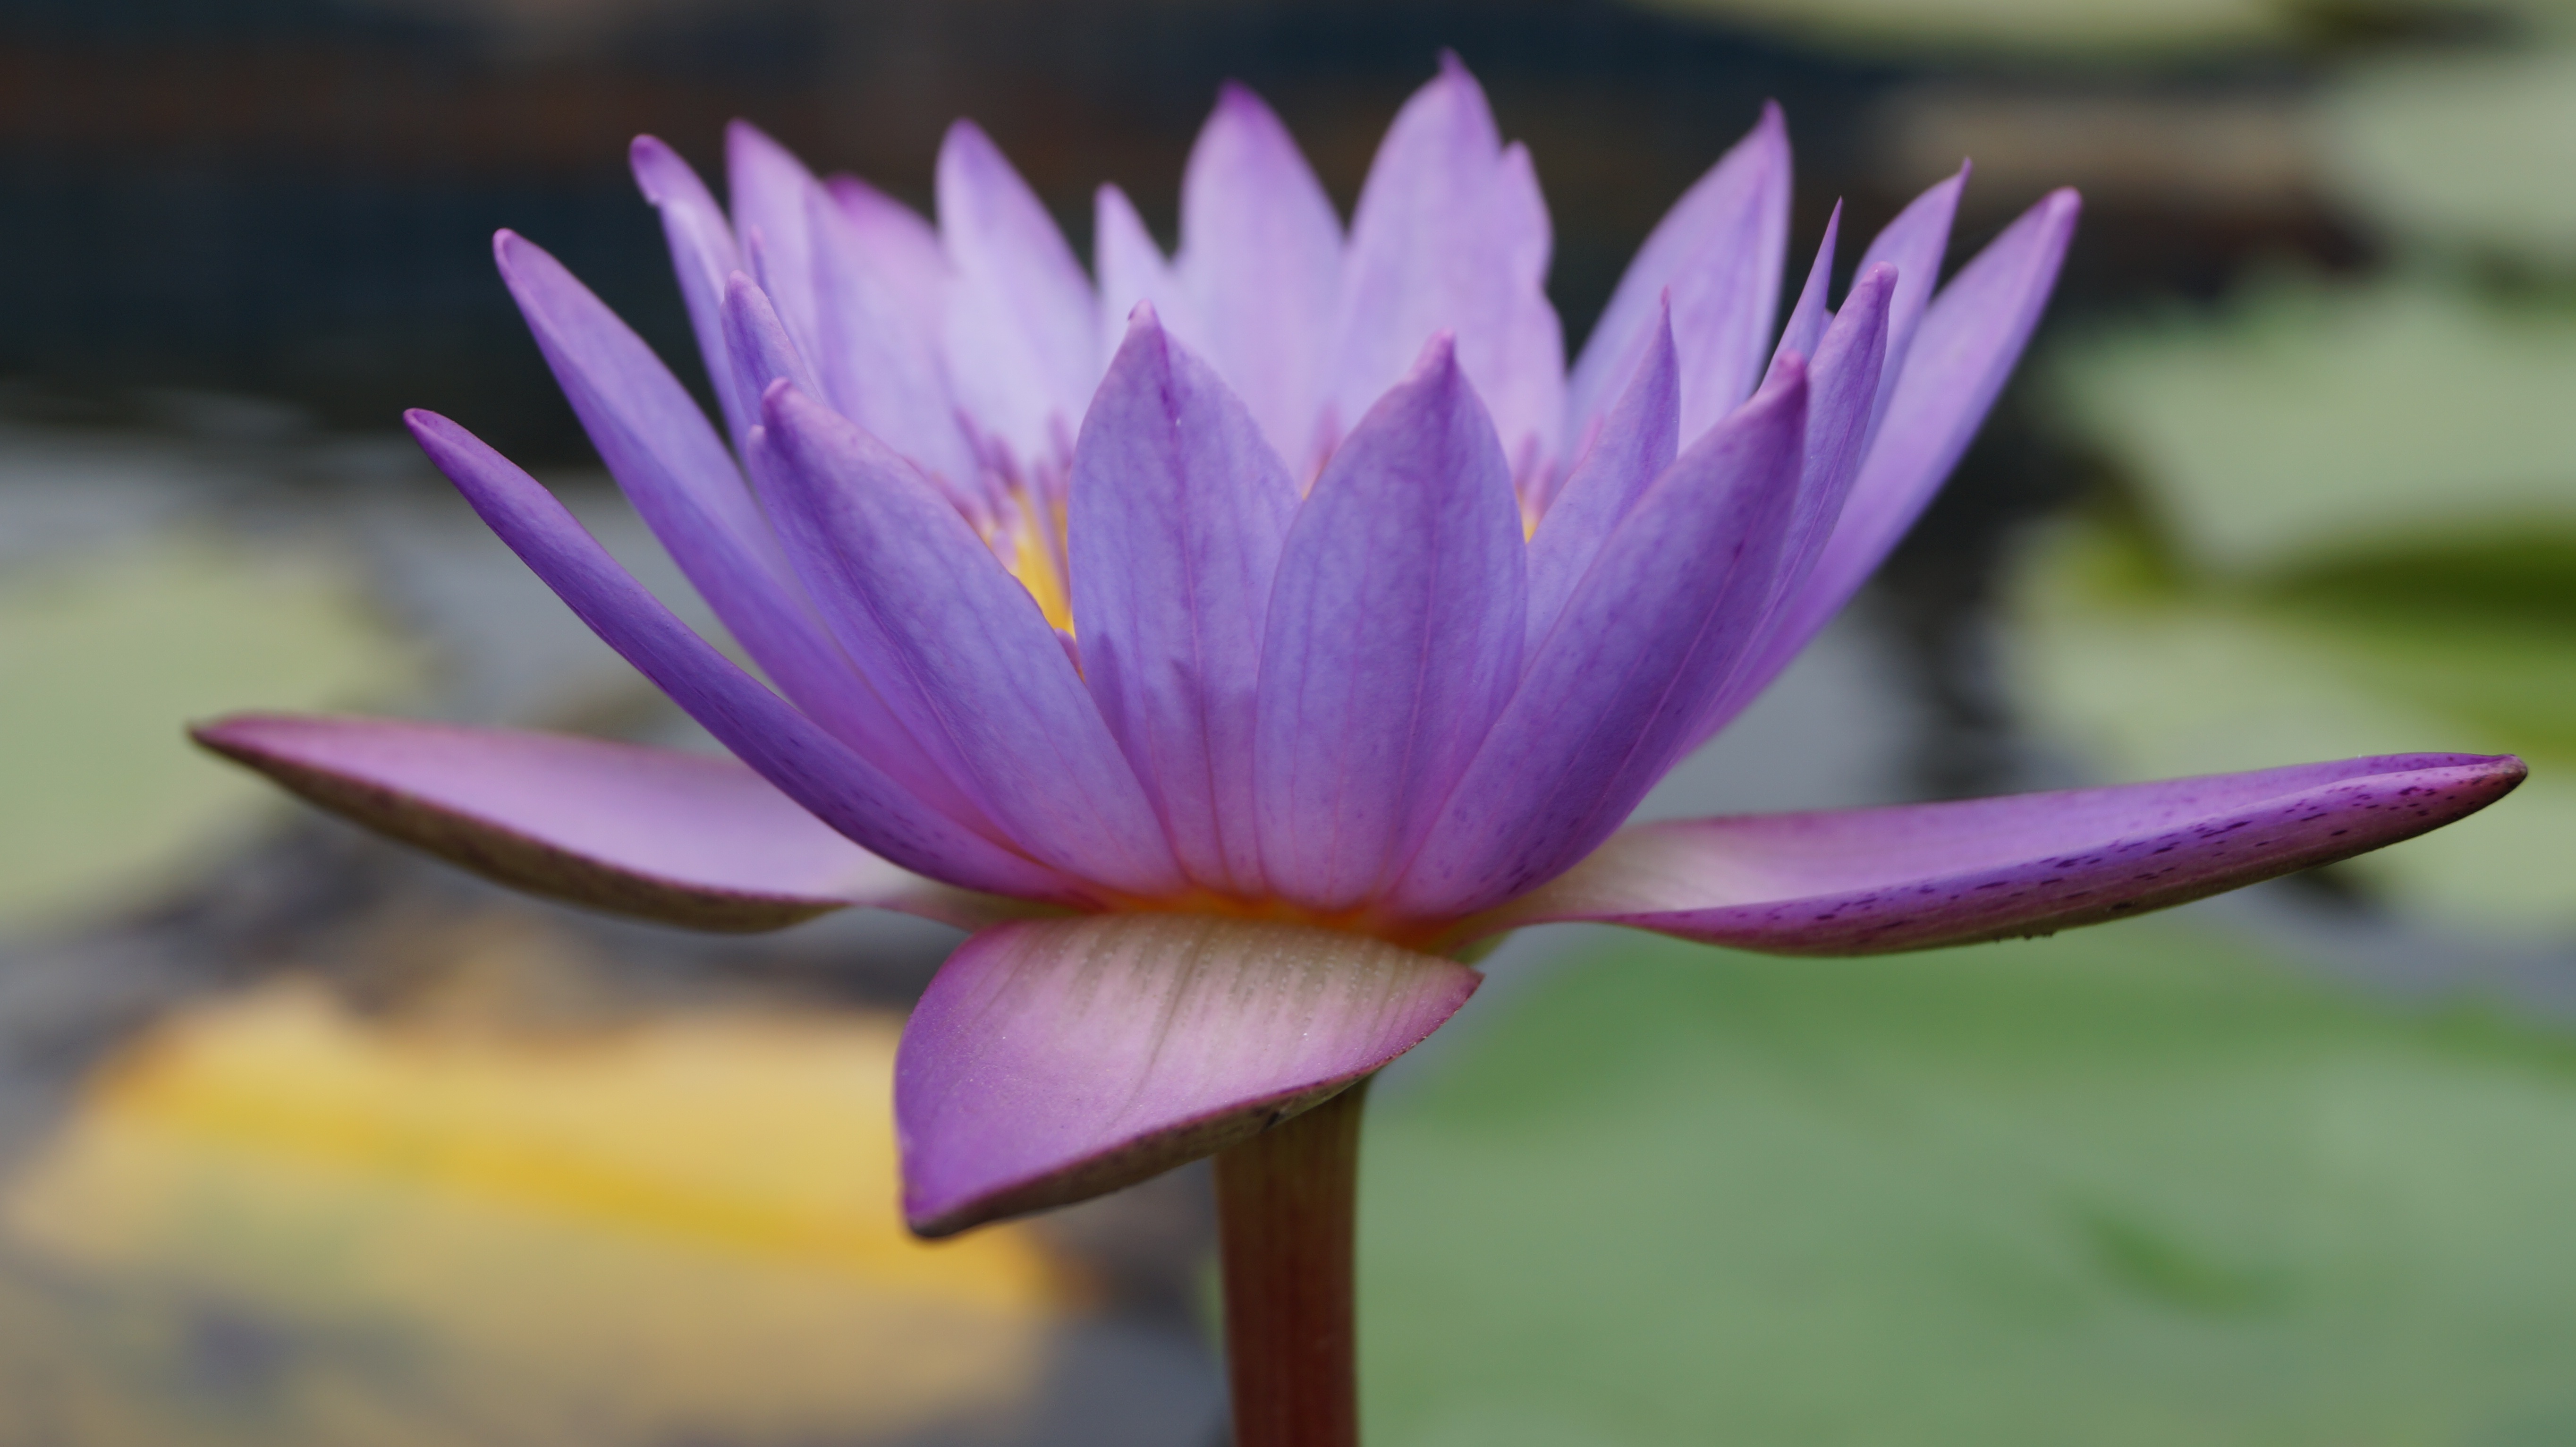
water, nature, outdoor, blossom, plant, white, flower, purple, petal, bloom, lake, pond, environment, natural, fresh, botany, blooming, aquatic, colorful, pink, sacred lotus, aquatic plant, flora, close up, lotus, exotic, macro photography, flowering plant, plant stem, land plant, lotus family, proteales